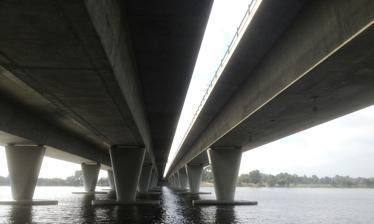
Building: Windan Bridge
Country: Australia
Year built: 2000
Bridge in Perth, Western Australia Windan Bridge Windan Bridge on the left, next to the Goongoongup railway bridge Coordinates 31°56′51″S 115°52′58″E / 31.9474°S 115.8828°E / -31.9474; 115.8828 Carries Road vehicles Crosses Swan River Locale East Perth, Western Australia Characteristics Total length 403 m (1,322 ft) No. of spans 9 No. of lanes 6 History Constructed by Transfield Thiess joint venture Construction start 1998 Opened 22 April 2000 ( 2000-04-22 ) Location The Windan Bridge is a six-lane road bridge in East Perth, Western Australia which crosses the Swan River and forms part of the Graham Farmer Freeway . Opened in 2000, it sits next to the Goongoongup railway bridge which was built in 1995. A joint venture between Transfield and Thiess Contractors was selected to construct the bridge from a short-list of three parties. Construction began in 1998. The incrementally-launched bridge is 403 m (1,322 ft) long with nine spans and comprises two prestressed concrete box girders on two rows of piers . A dual-use pedestrian/cycle pathway is located beneath the main deck. The bridge is named after Windan, a wife of Yellagonga (sometimes spelt Yallgunga), chief of the Mooro tribe. Her body was buried around the area, according to her wish. The name was chosen in consultation with Noongar elders as part of the Graham Farmer Freeway project. A naming ceremony was held on 9 April 2000 where a plaque was unveiled and a traditional Aboriginal smoking ceremony performed. The opening of the Graham Farmer Freeway and Windan Bridge was celebrated with a community open day on 22 April 2000 where the public could walk or cycle through the Graham Farmer tunnel and across the bridge. The freeway and bridge was open to traffic the following day. The bridge is part of a popular exercise trail known as the Windan Bridge Loop, which goes along the banks of the Swan River and across the Windan Bridge and The Causeway . References